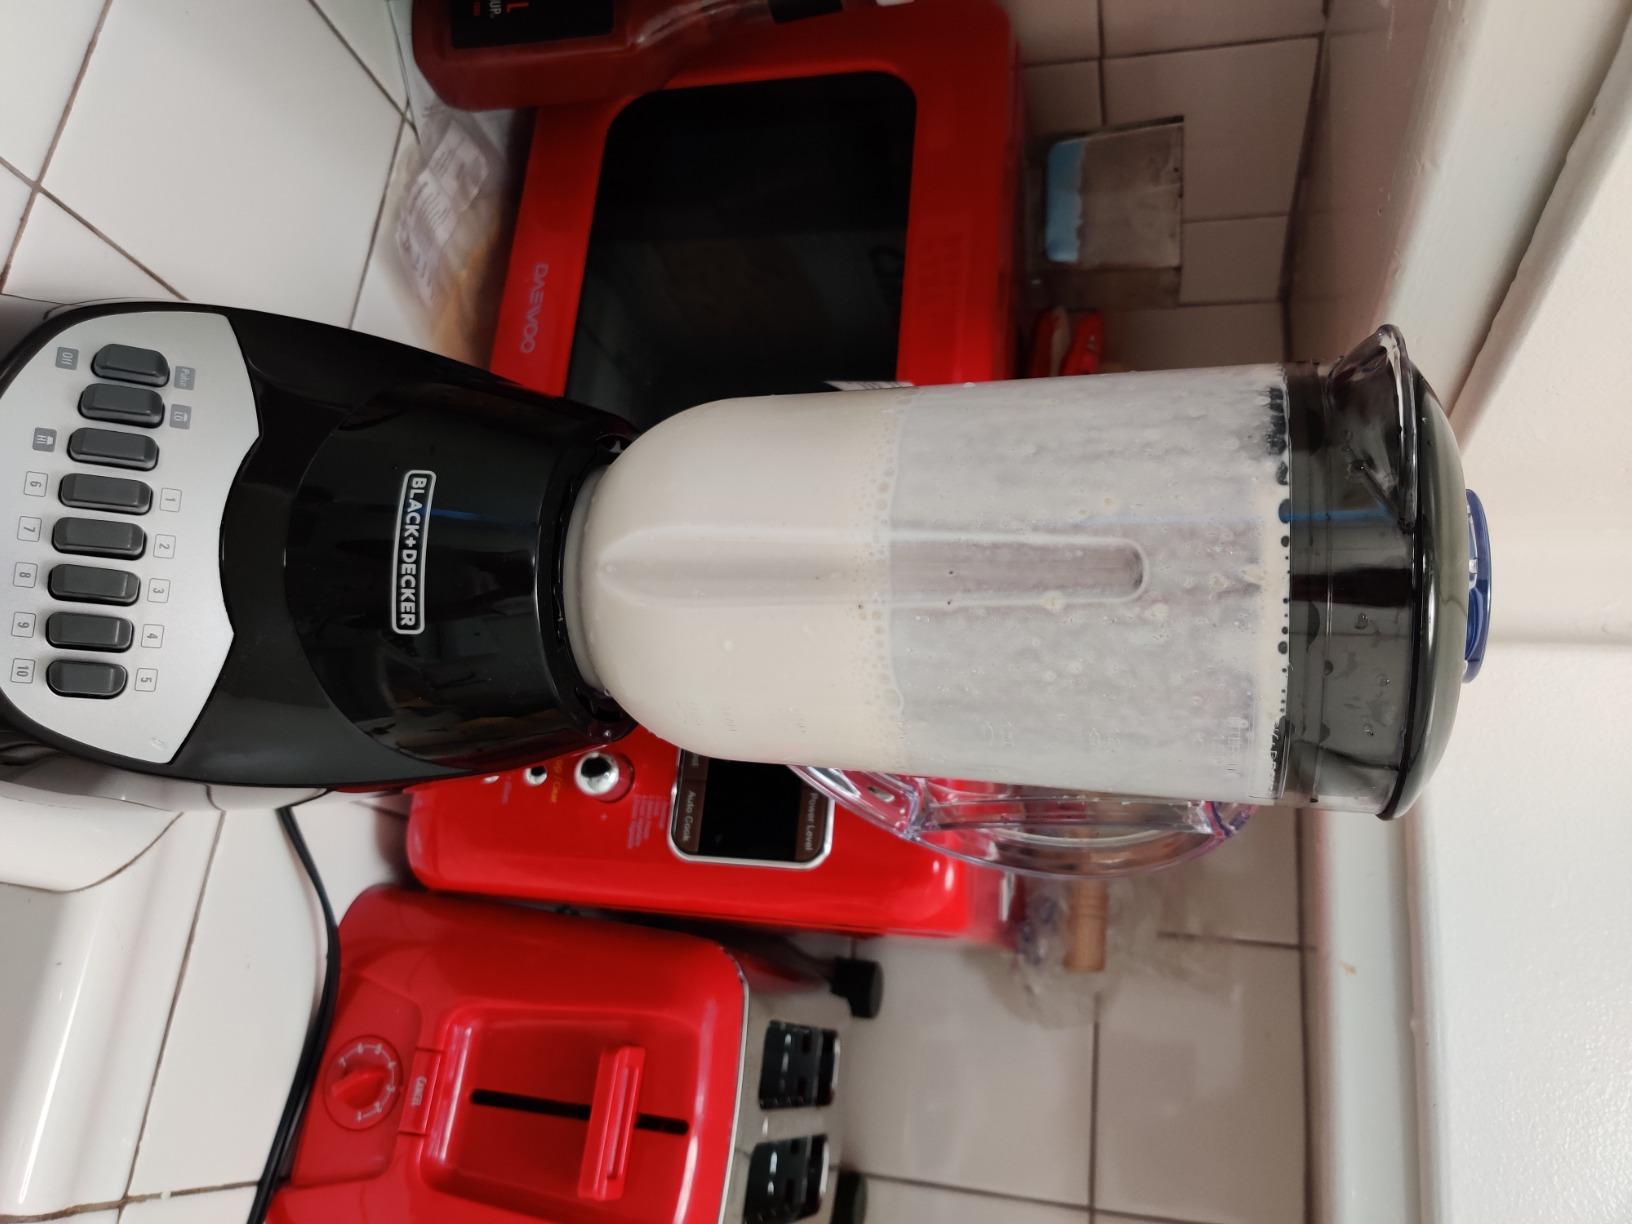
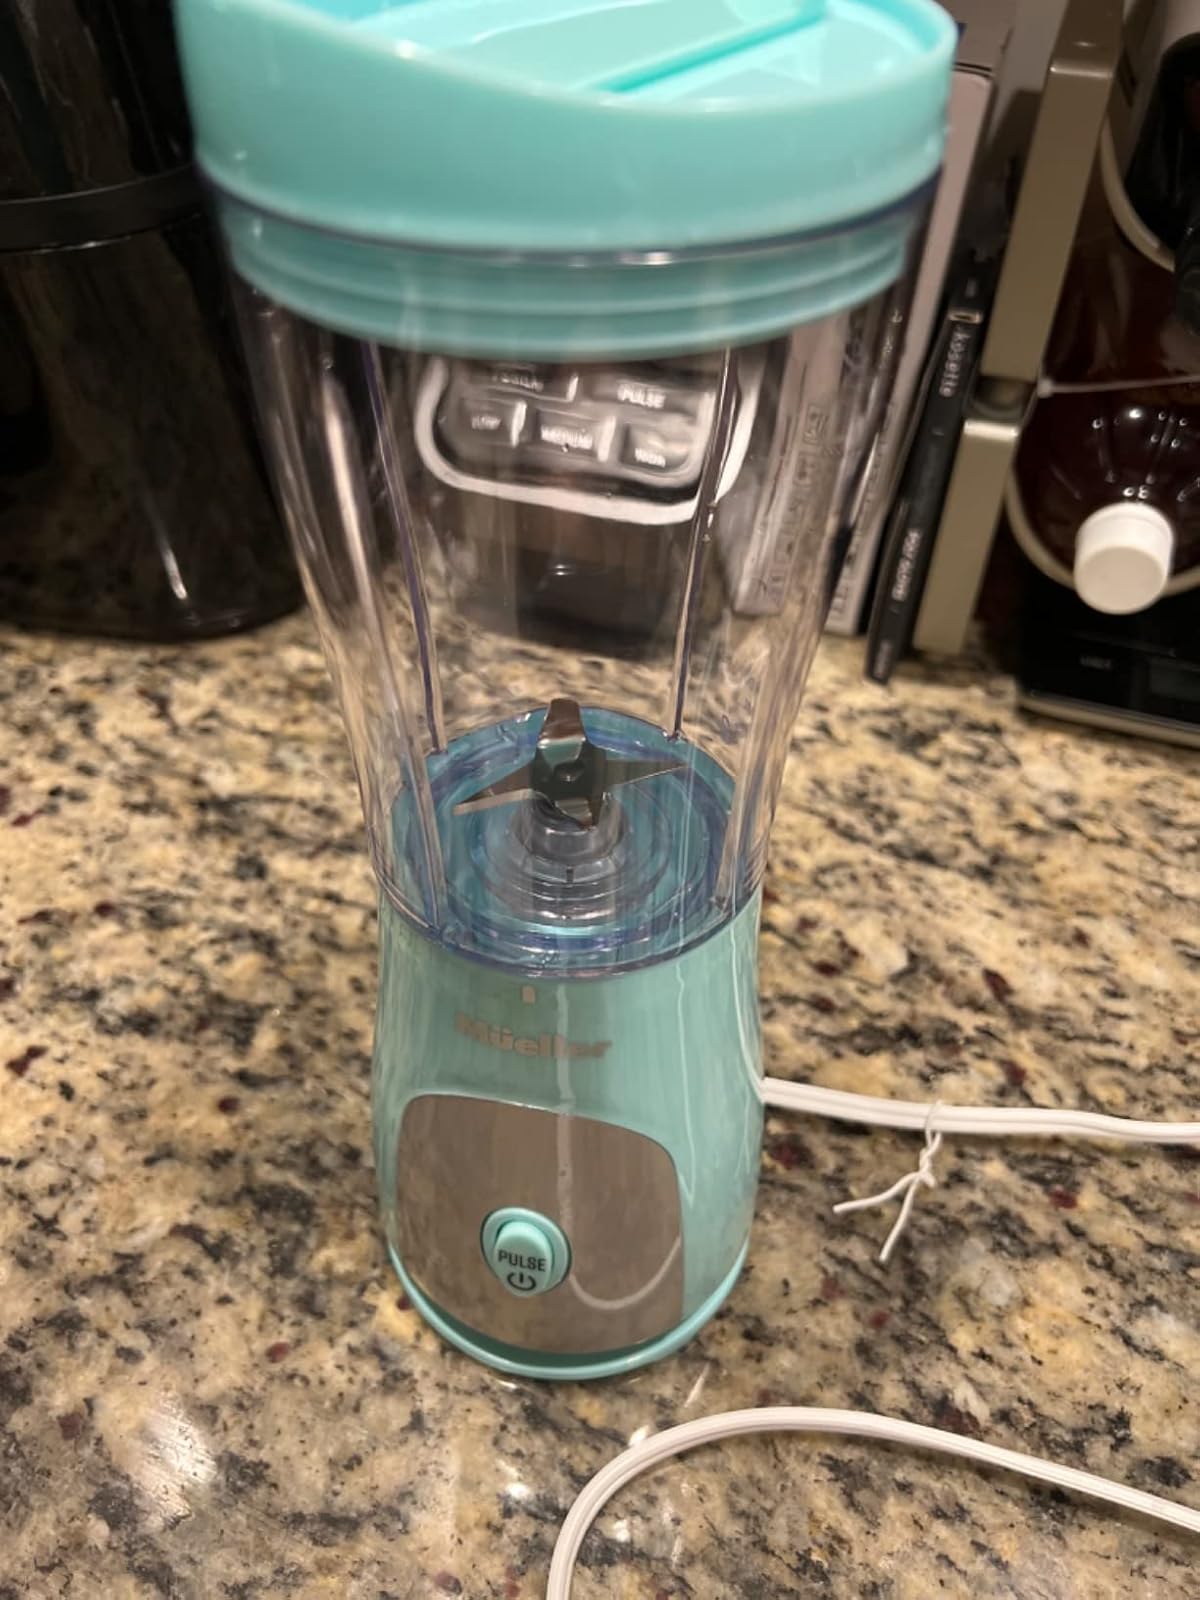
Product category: items_blender
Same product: no